Ford Mustang variants

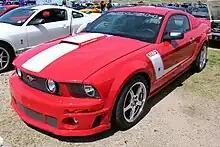
2007 Roush Mustang 427R

Jack Roush Performance Engineering, established by former Ford engineer Jack Roush in 1976, had been known for providing performance racing parts, vehicles and engines. In 1988, Roush pitched Ford on his first high performance Mustang variations, a 400 hp twin turbocharged model. Roush had hoped to form a partnership with Ford which would put his Mustangs in dealer showrooms across the country. Unfortunately, Ford passed on this collaboration noting the vehicles would be too expensive to mass-produce.